River Brain

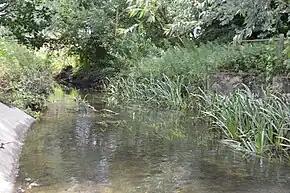
River Brain in Whet Mead, a Local Nature Reserve in Witham in Essex

The River Brain is a tributary of the River Blackwater in Essex, England. It has been claimed it lent its name to the town of Braintree, although it seems that the name ‘Braintree’ is older, and that the river name is a back formation from the town name; Braintree lies on a low ridge between the Brain and the River Blackwater. To the north of Braintree it is known as Pods Brook. The brook rises near the village of Bardfield Saling. Below Braintree the Brain joins the Blackwater in Whet Mead in Witham. In 2001, a "flood park" was planned to reduce the risk of overflow from the river.